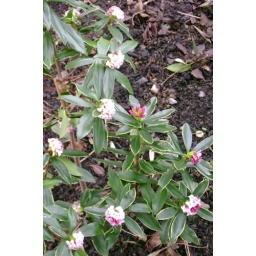
Little white flowers in bloom